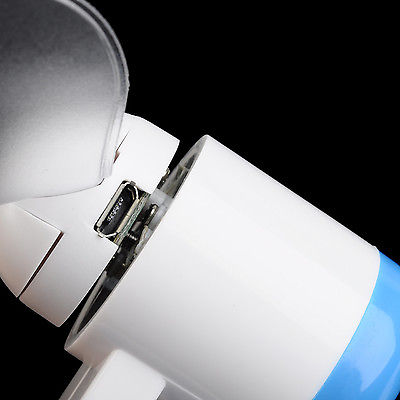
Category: fan